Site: saxony
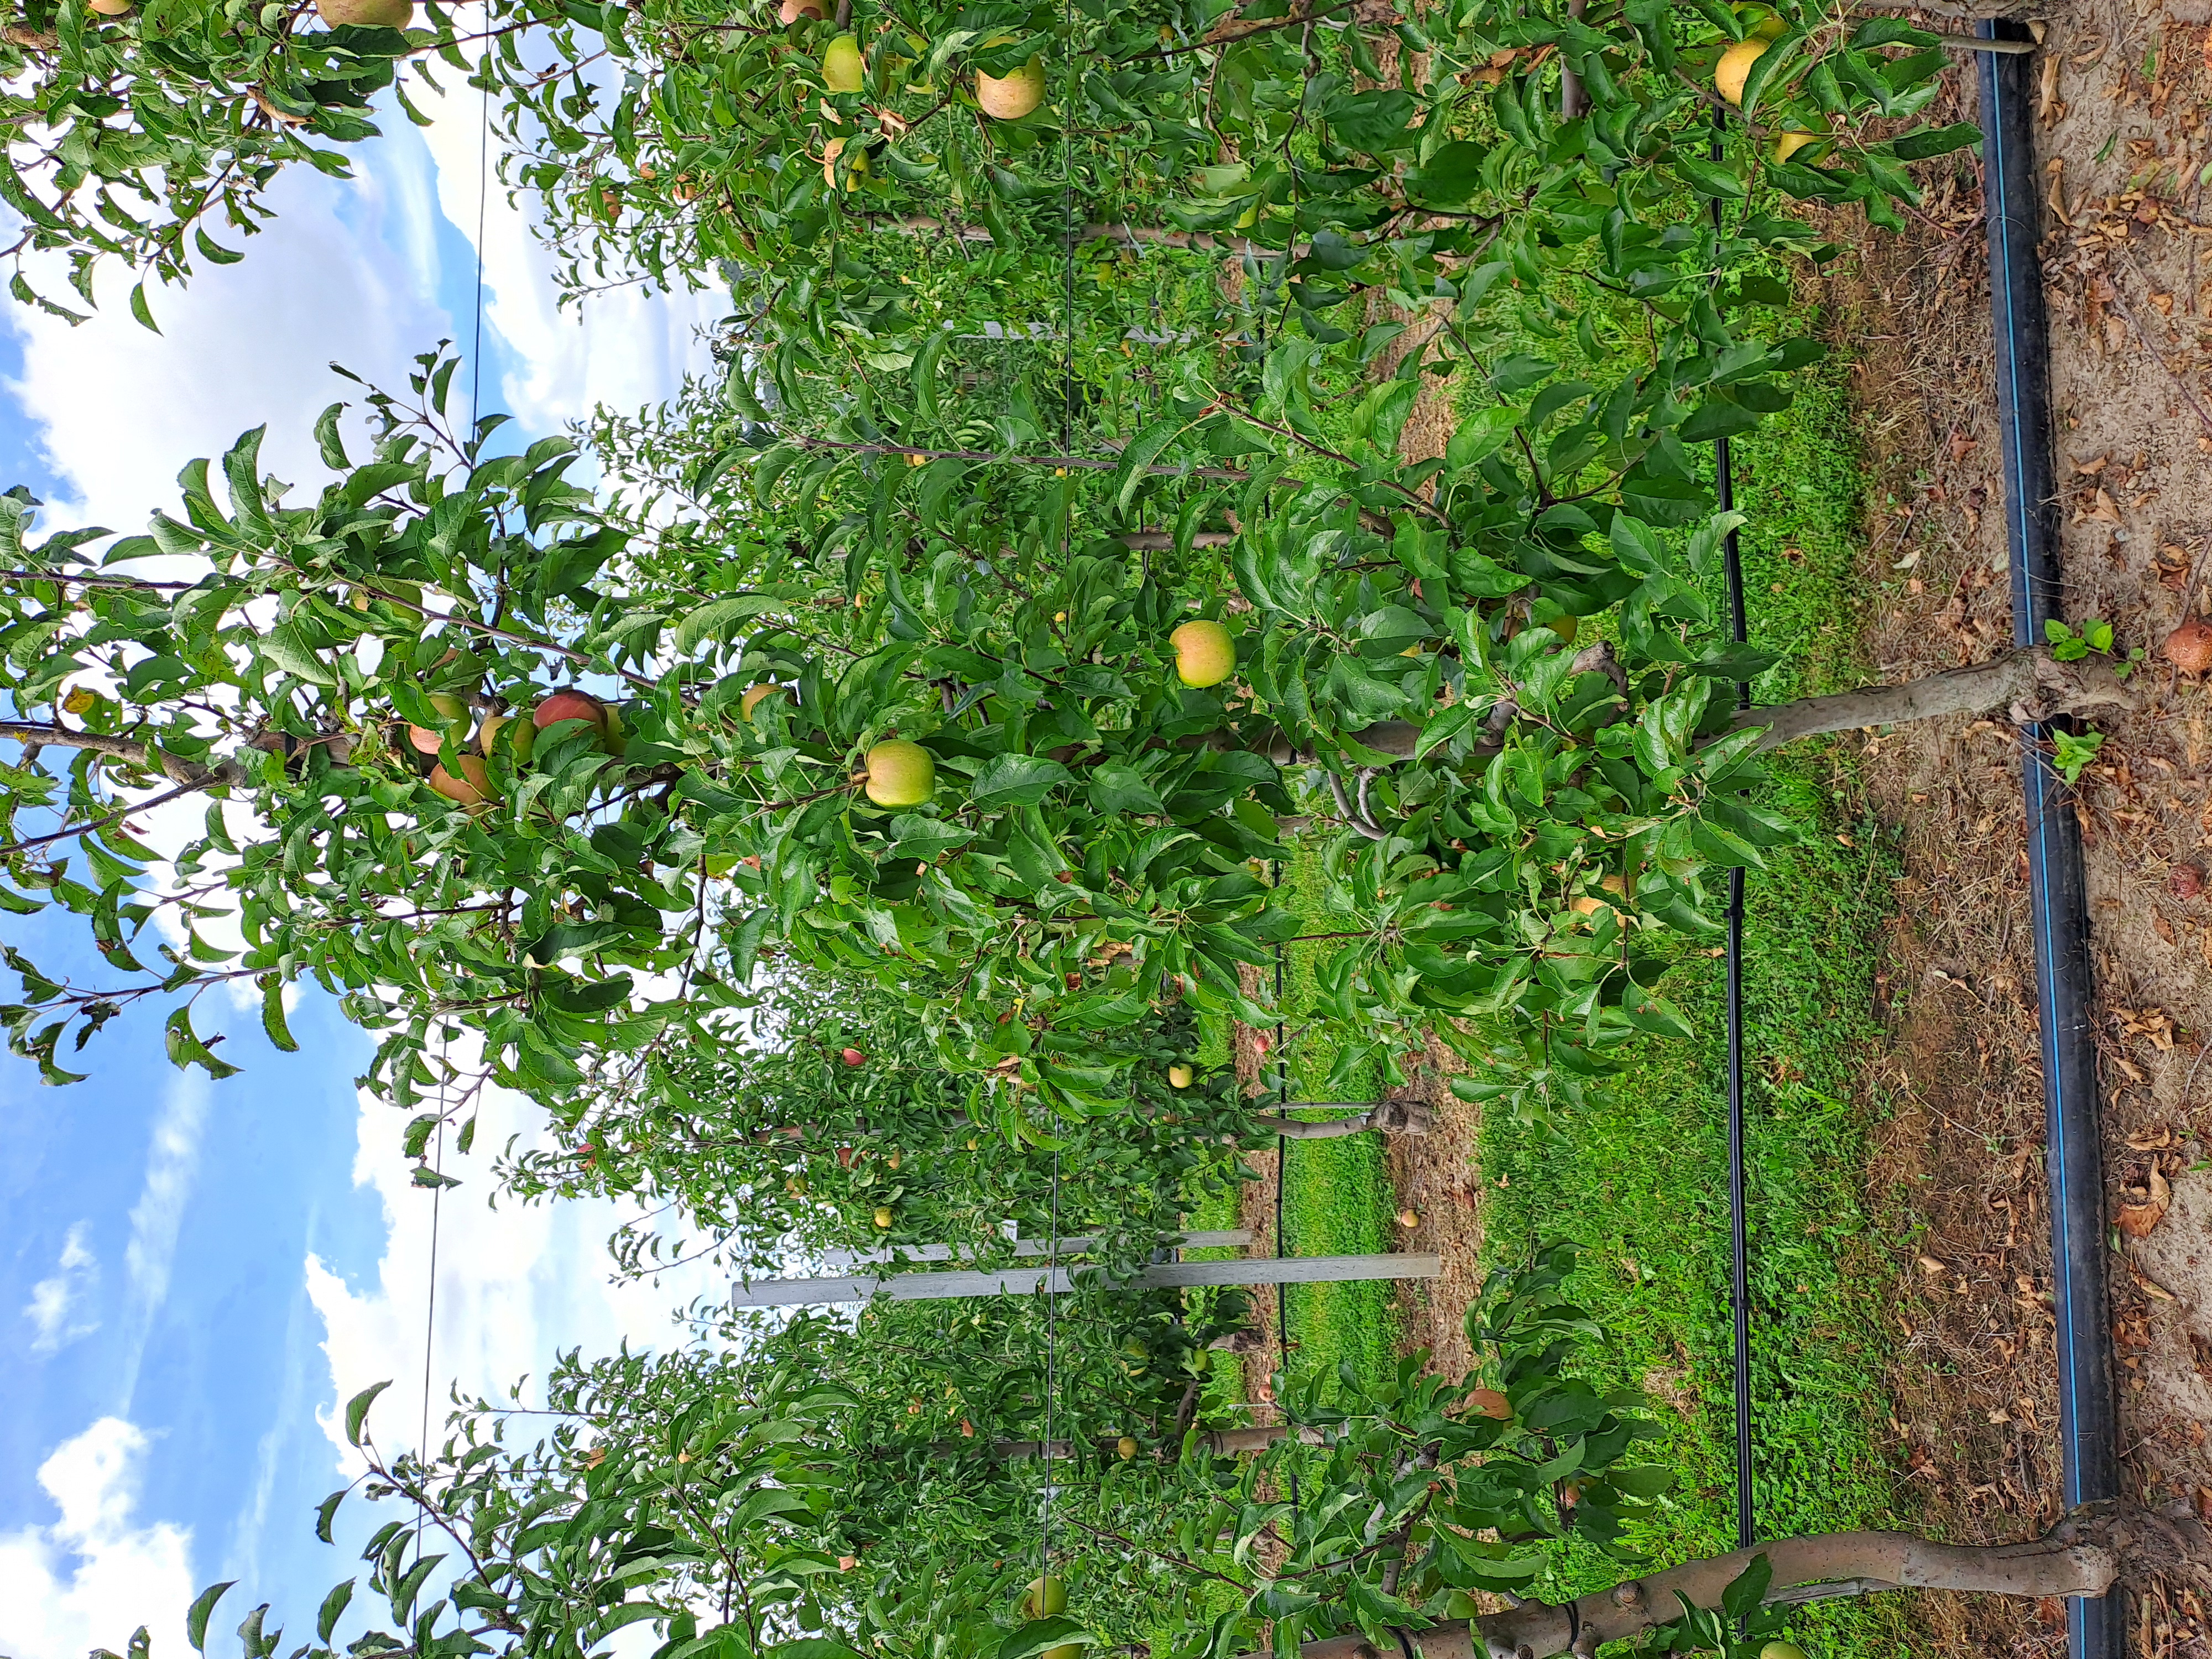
Growth stage (BBCH 85): Maturity of fruit and seed